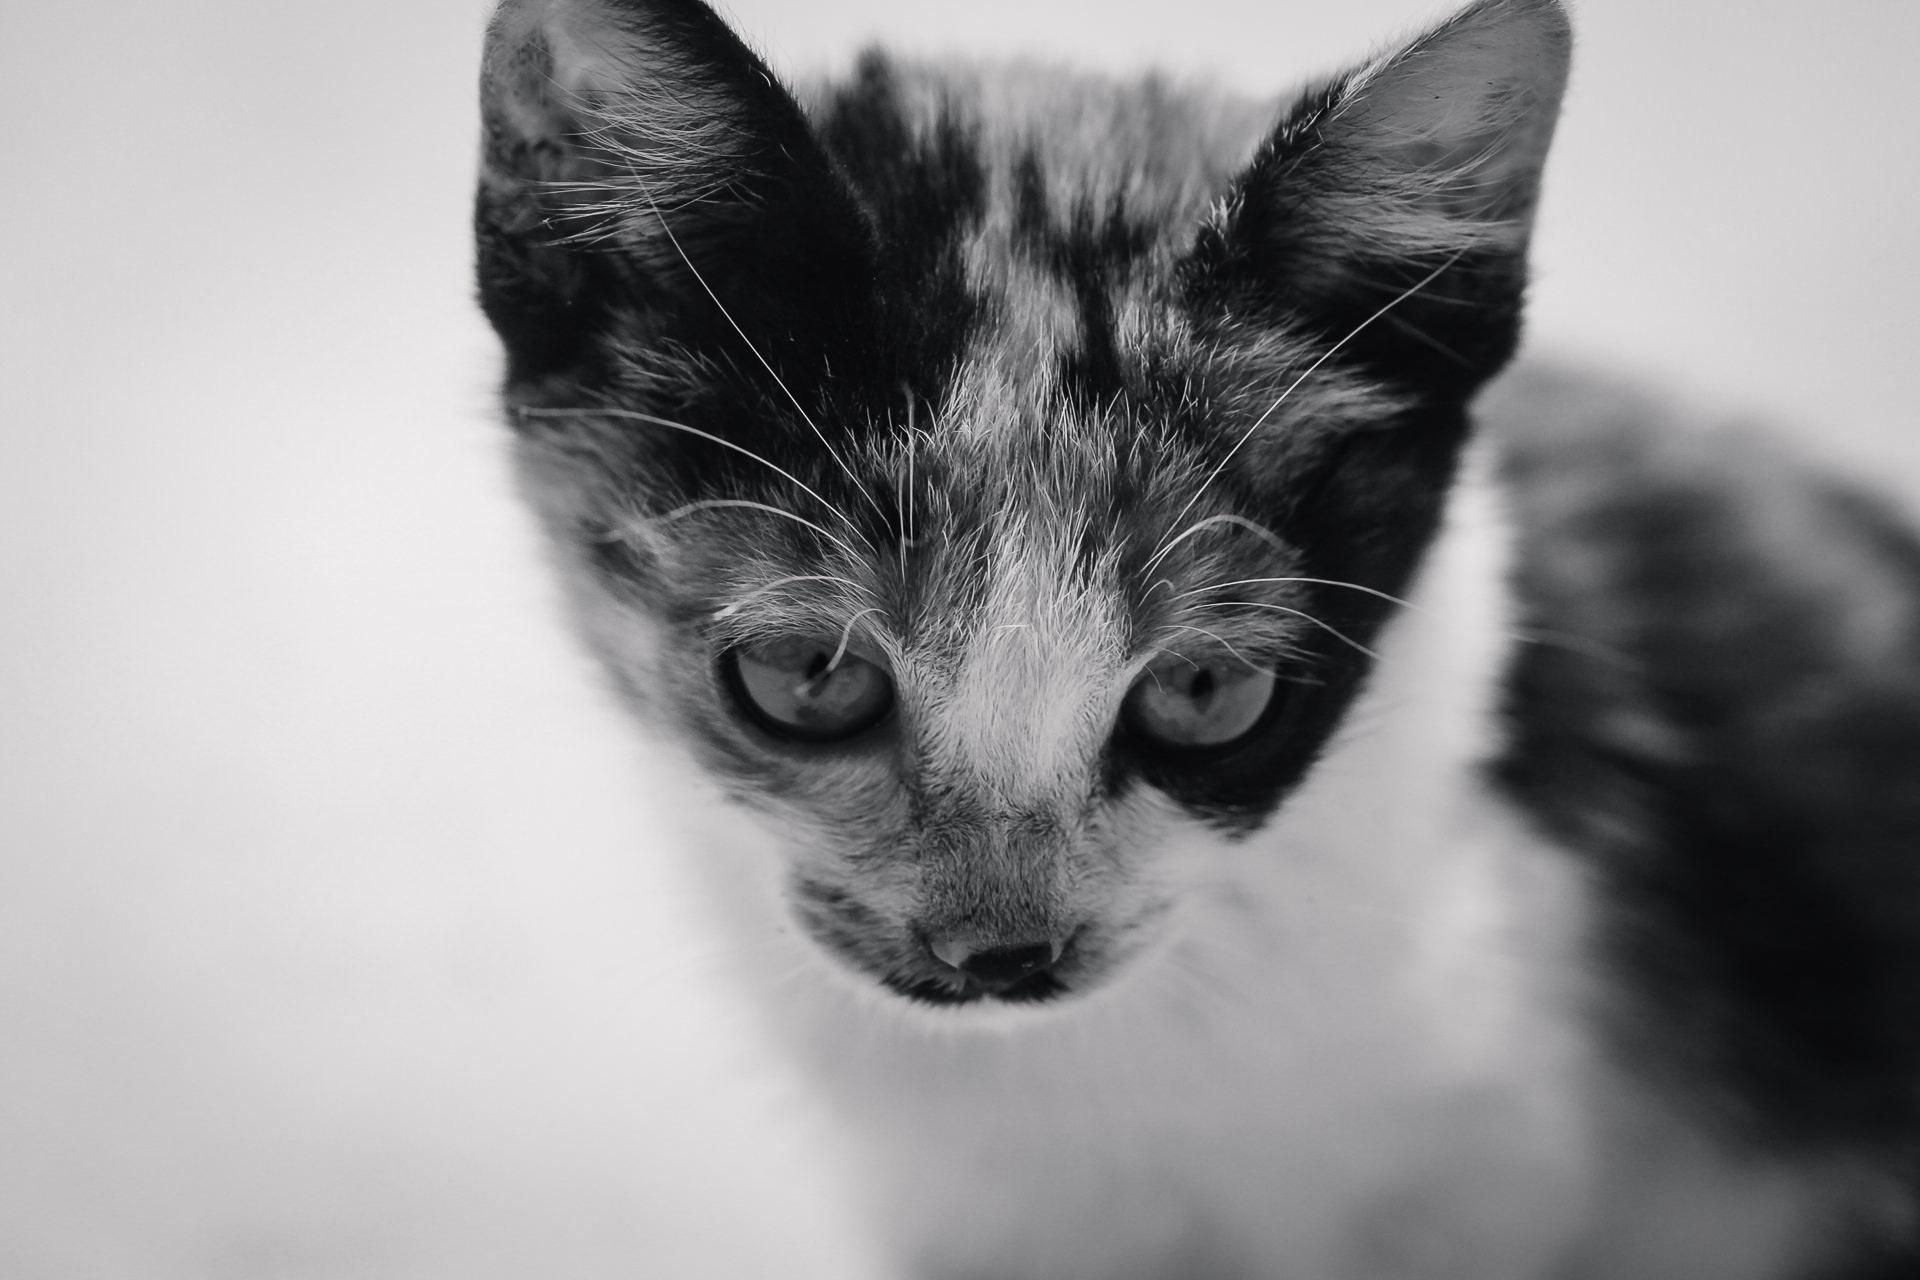
black and white, white, kitten, cat, mammal, black, monochrome, close up, whiskers, skin, vertebrate, monochrome photography, small to medium sized cats, cat like mammal